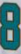
Number: 8